2019 Stanley Cup Final

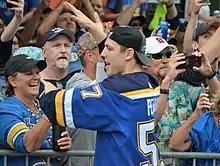
David Perron scored the game-winning goal in Game 5.

In game four, Ryan O'Reilly scored first for the Blues, scoring a wrap-around goal 43 seconds into the game. The Bruins counter-attacked when Zdeno Chara shot at Jordan Binnington and the rebound went to Charlie Coyle who slid it past the Blues goaltender. The Blues regained the lead when Alex Pietrangelo's shot rebounded to Vladimir Tarasenko firing a wrist shot past Tuukka Rask. In the second period, with Boston forward Connor Clifton resigned to the penalty box for an illegal check to the head, the Bruins, shorthanded, tied the game as Brandon Carlo picked up a rebound to shoot it past Binnington. Midway through the third period, however, the Blues regained the lead with a rebound going to O'Reilly. The Blues staved off the Bruins, limiting Boston's shots to five. Brayden Schenn sealed the game's final score at 4–2 with an empty-net goal tying the series at 2–2.